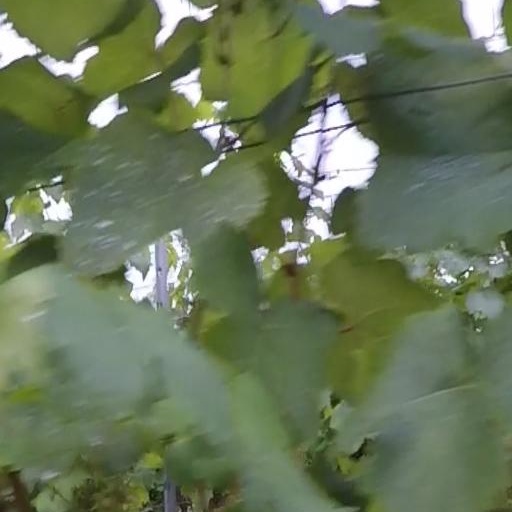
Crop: grape